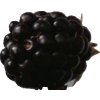
Label: blackberry